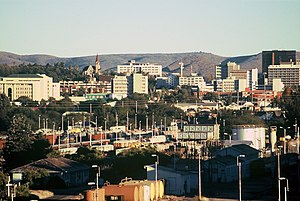
Windhoek
Windhoek er hovedstad i det sydvestafrikanske land Namibia. Byen ligger på Khomas Highland-plateauet ca. 1.700 meter over havoverfladen. Byen har 322.500 indbyggere.